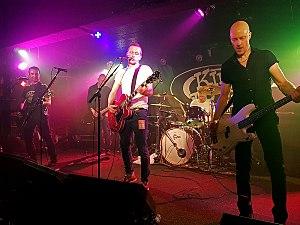
Baby Chaos est un groupe de rock britannique, originaire d'Écosse.